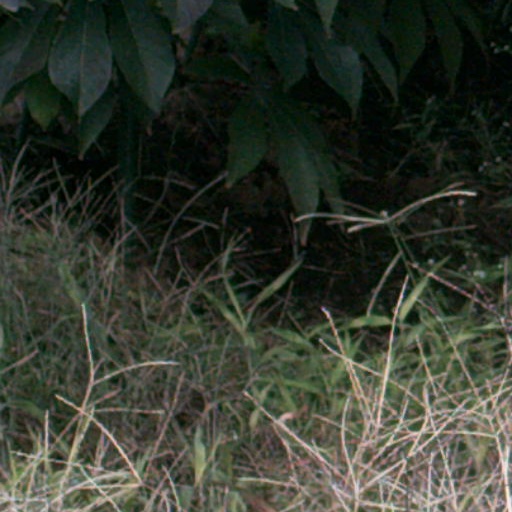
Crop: cassava